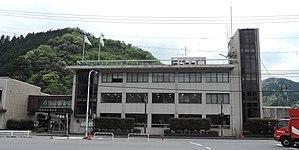
Akiōta est un bourg du district de Yamagata, dans la préfecture d'Hiroshima au Japon.